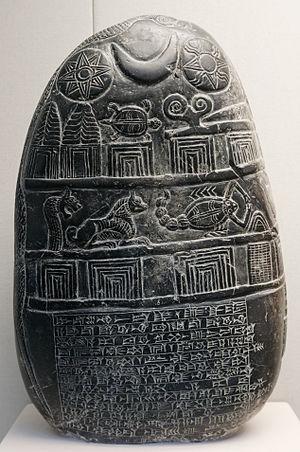
Ishtaran était le dieu tutélaire de la ville de Der, en Mésopotamie.
La civilisation babylonienne s'épanouit en Mésopotamie du Sud du début du IIᵉ millénaire av. J.‑C. jusqu'au début de notre ère. Elle prit corps à partir de l'héritage des civilisations du Sud mésopotamien plus anciennes dont elle est historiquement la prolongation. Elle prend corps avec l'affirmation politique de Babylone, État qui fut à partir du XVIIIᵉ siècle av. J.-C. l'entité politique dominant le Sud mésopotamien, et ce pendant plus d'un millénaire.